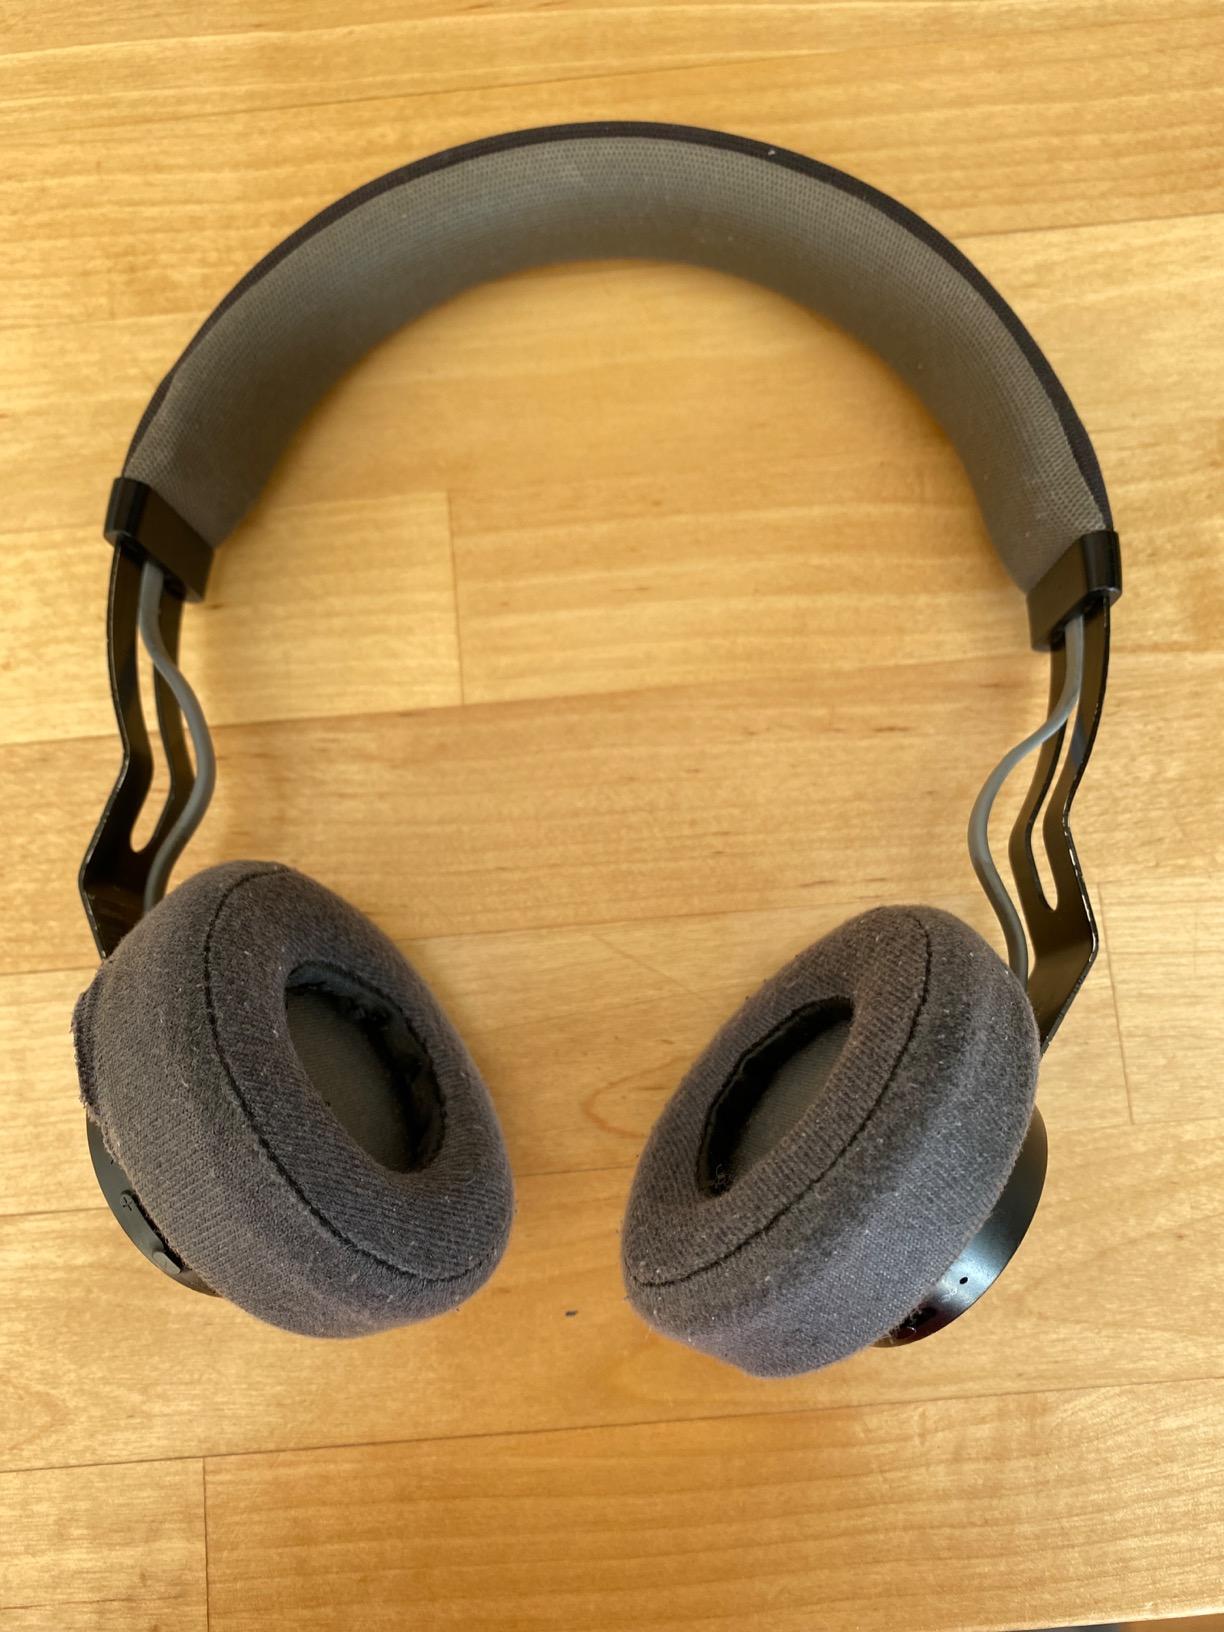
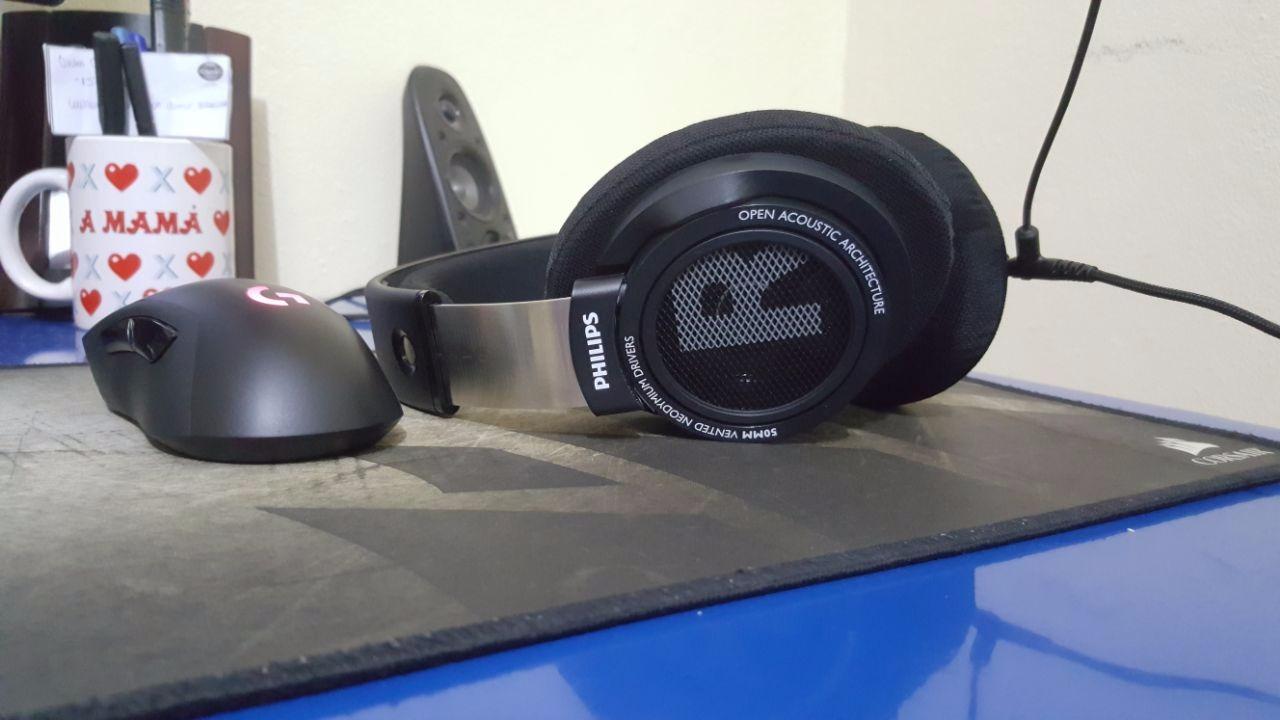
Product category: headphones
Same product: no